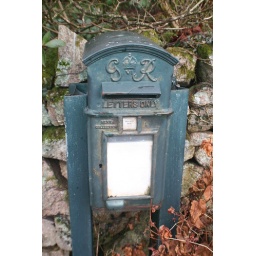
Old George the 6th postbox on a house in Boot, this is no longer an active post box